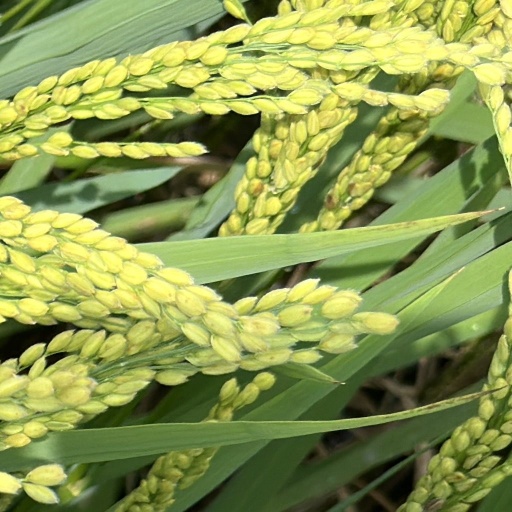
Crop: rice